Joe Tinker

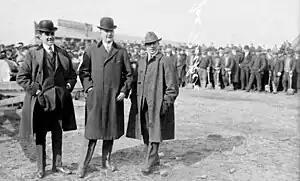
Charles Weeghman "(left)", James A. Gilmore "(center)", and Tinker "(right)" at the groundbreaking ceremony for Weeghman Park in 1914

Tinker was the starting shortstop for the Chicago Cubs from 1902 to 1912. He was a speedy runner, stealing an average of 28 bases a season and even stealing home twice in one game on July 28, 1910. He also excelled at fielding, often leading the National League in a number of statistical categories (including four times in fielding percentage). During his decade with the Cubs, they went to the World Series four times, winning in 1907 and 1908.